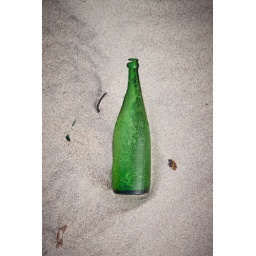
A series of bottles laying on the beach at Dead Horse Bay in Brooklyn, NY.